Nina Lundström

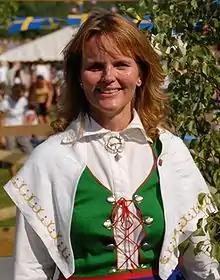
Nina Lundström

Nina Lundström (born 26 October 1961) is a Swedish Liberal People's Party politician of Finnish origin. Born in Savonlinna, Finland, she was a member of the Riksdag from 2002 to 2006. From 2006 she is a municipal commissioner in Sundbyberg Municipality.